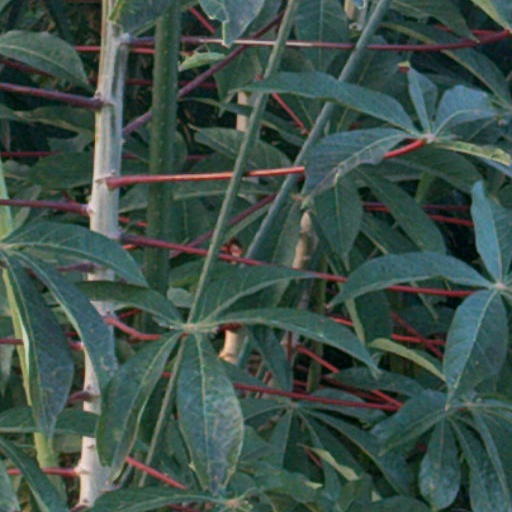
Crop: cassava